Gianrico Tedeschi

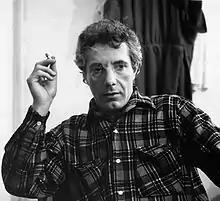
Tedeschi in 1956

Born in Milan in April 1920, Tedeschi got a degree in pedagogy before enrolling at the Silvio D'Amico National Academy of Dramatic Art, which he abandoned after two years to make his professional debut with the Evi Maltagliati-Salvo Randone-Tino Carraro stage company. In the late 1940s he entered the Andreina Pagnani-Gino Cervi theatrical company, with whom he got his first personal success for his performance in the comedy play "Quel signore che venne a pranzo". He later worked intensively with Luchino Visconti and with the Piccolo Teatro directed by Giorgio Strehler. He also toured in the United States, the Soviet Union, Paris and London.